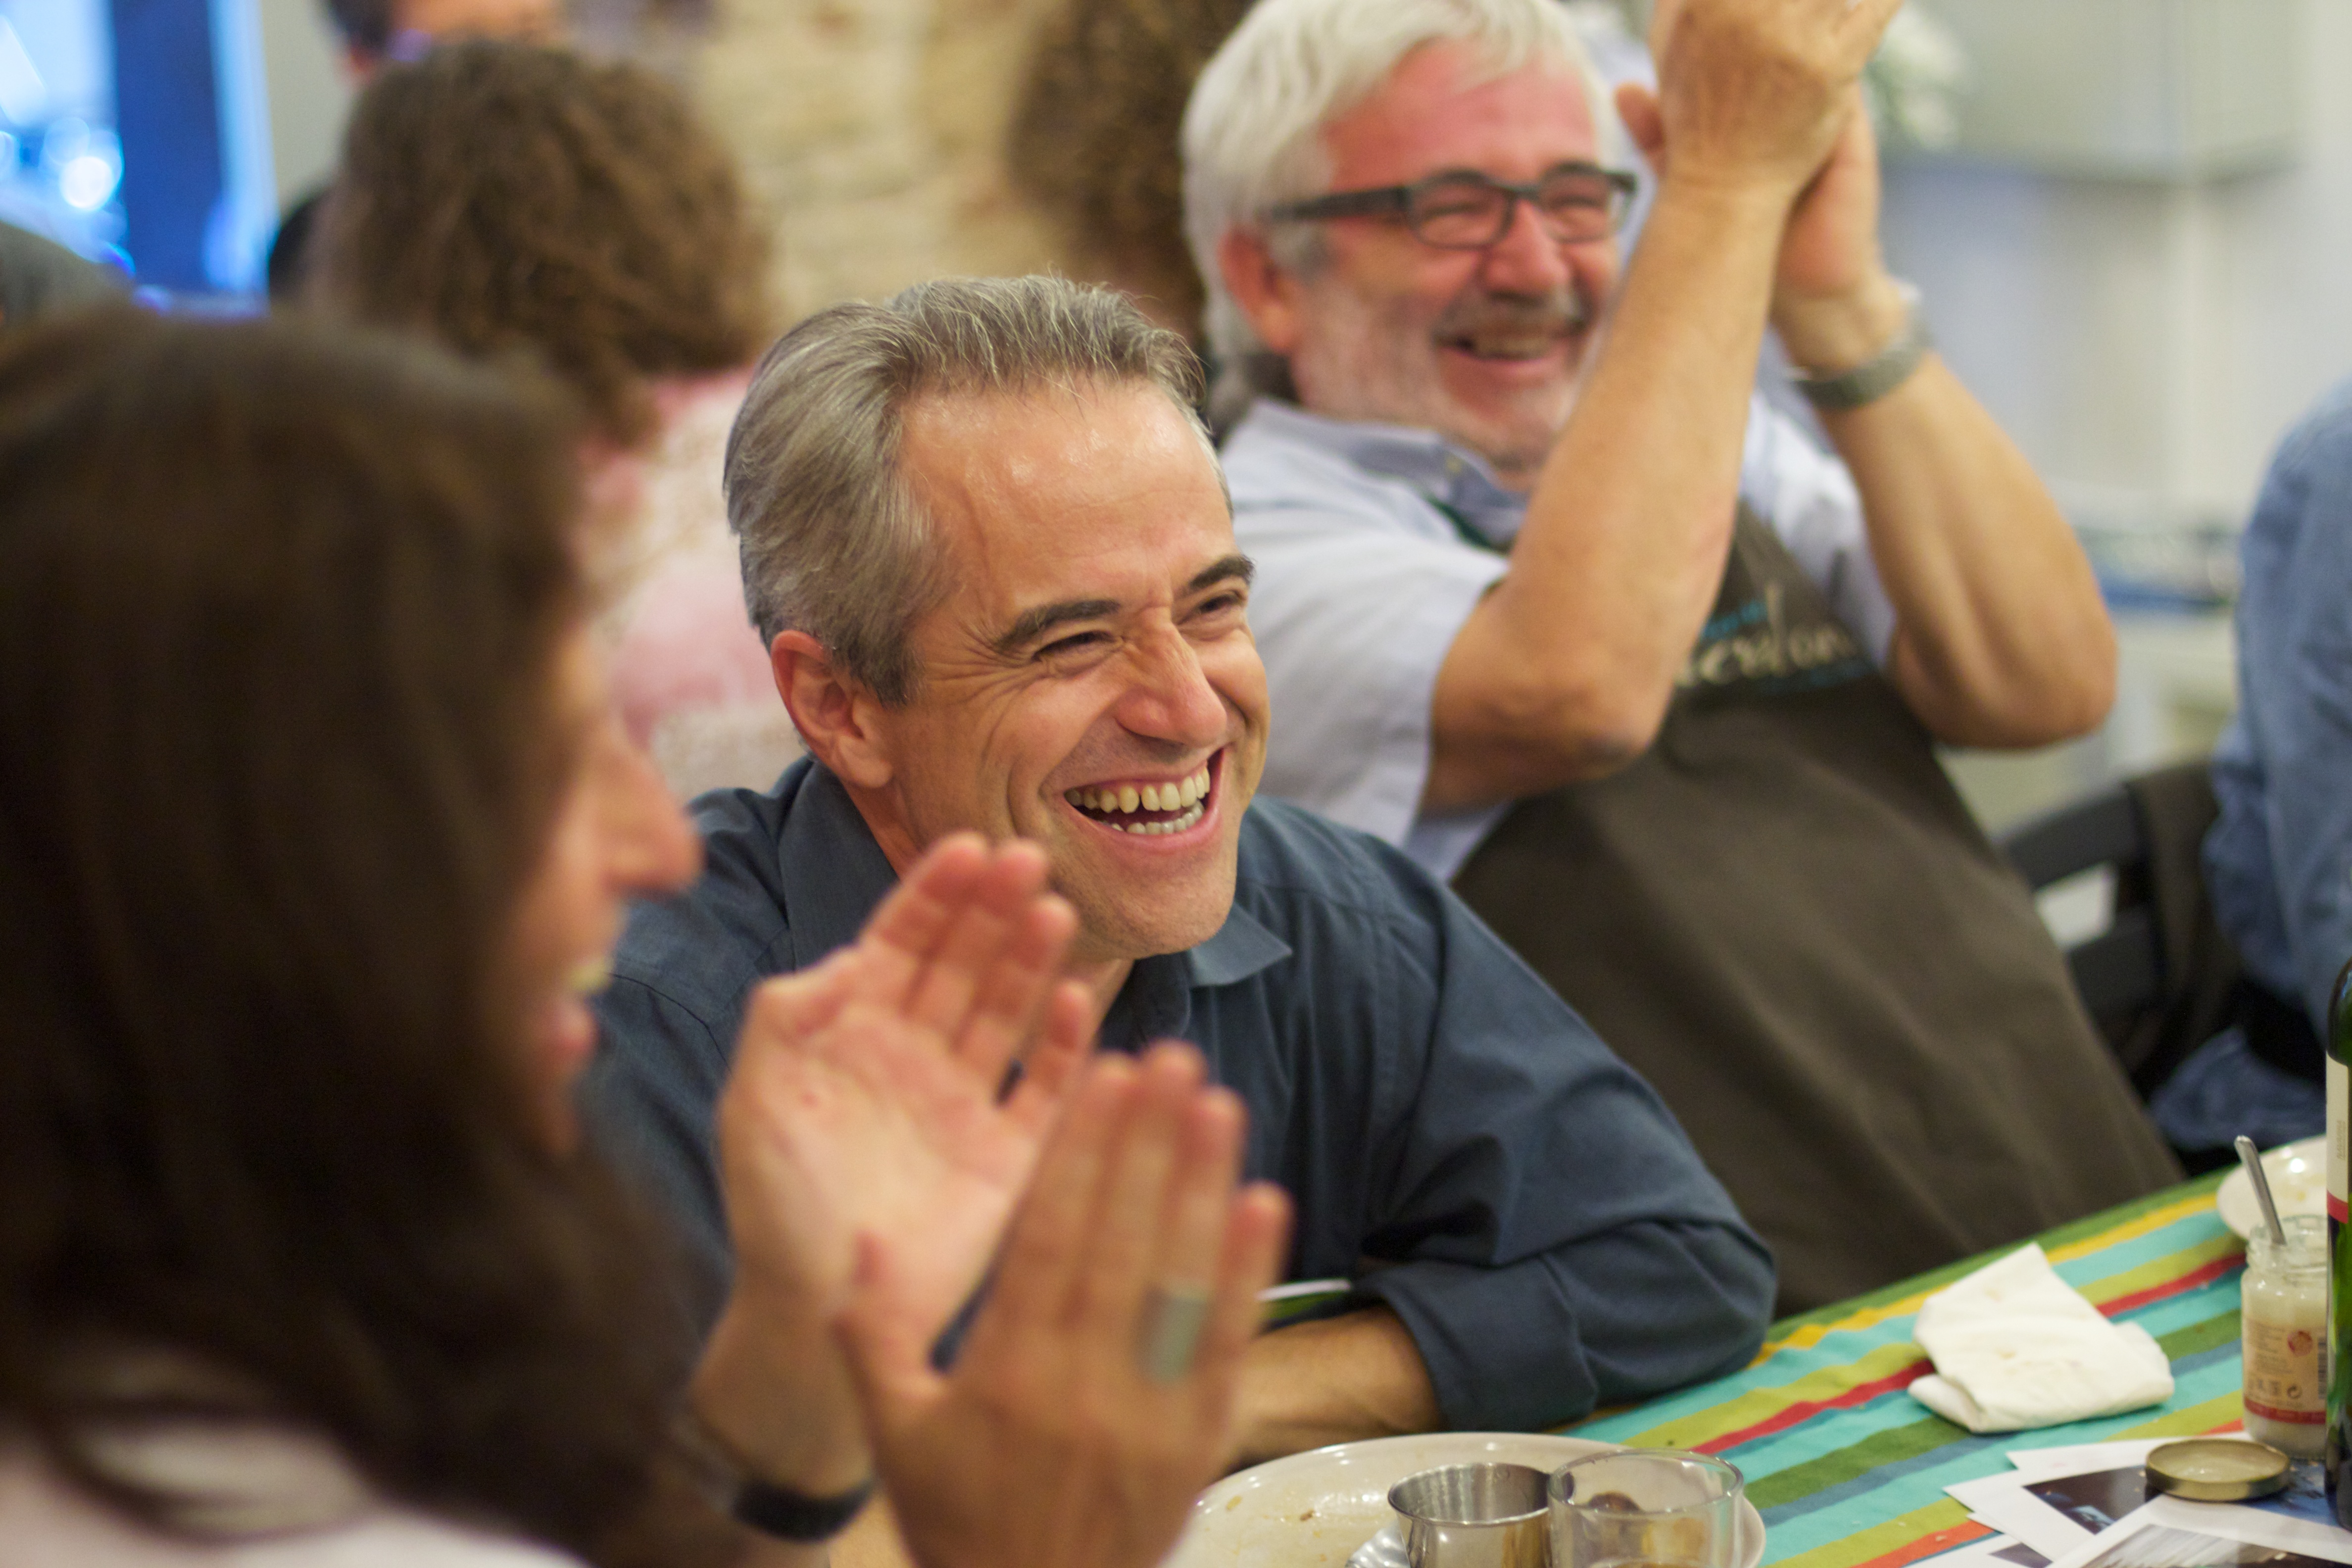
people, meal, community, lunch, senior citizen, oet10, grandparent, sense